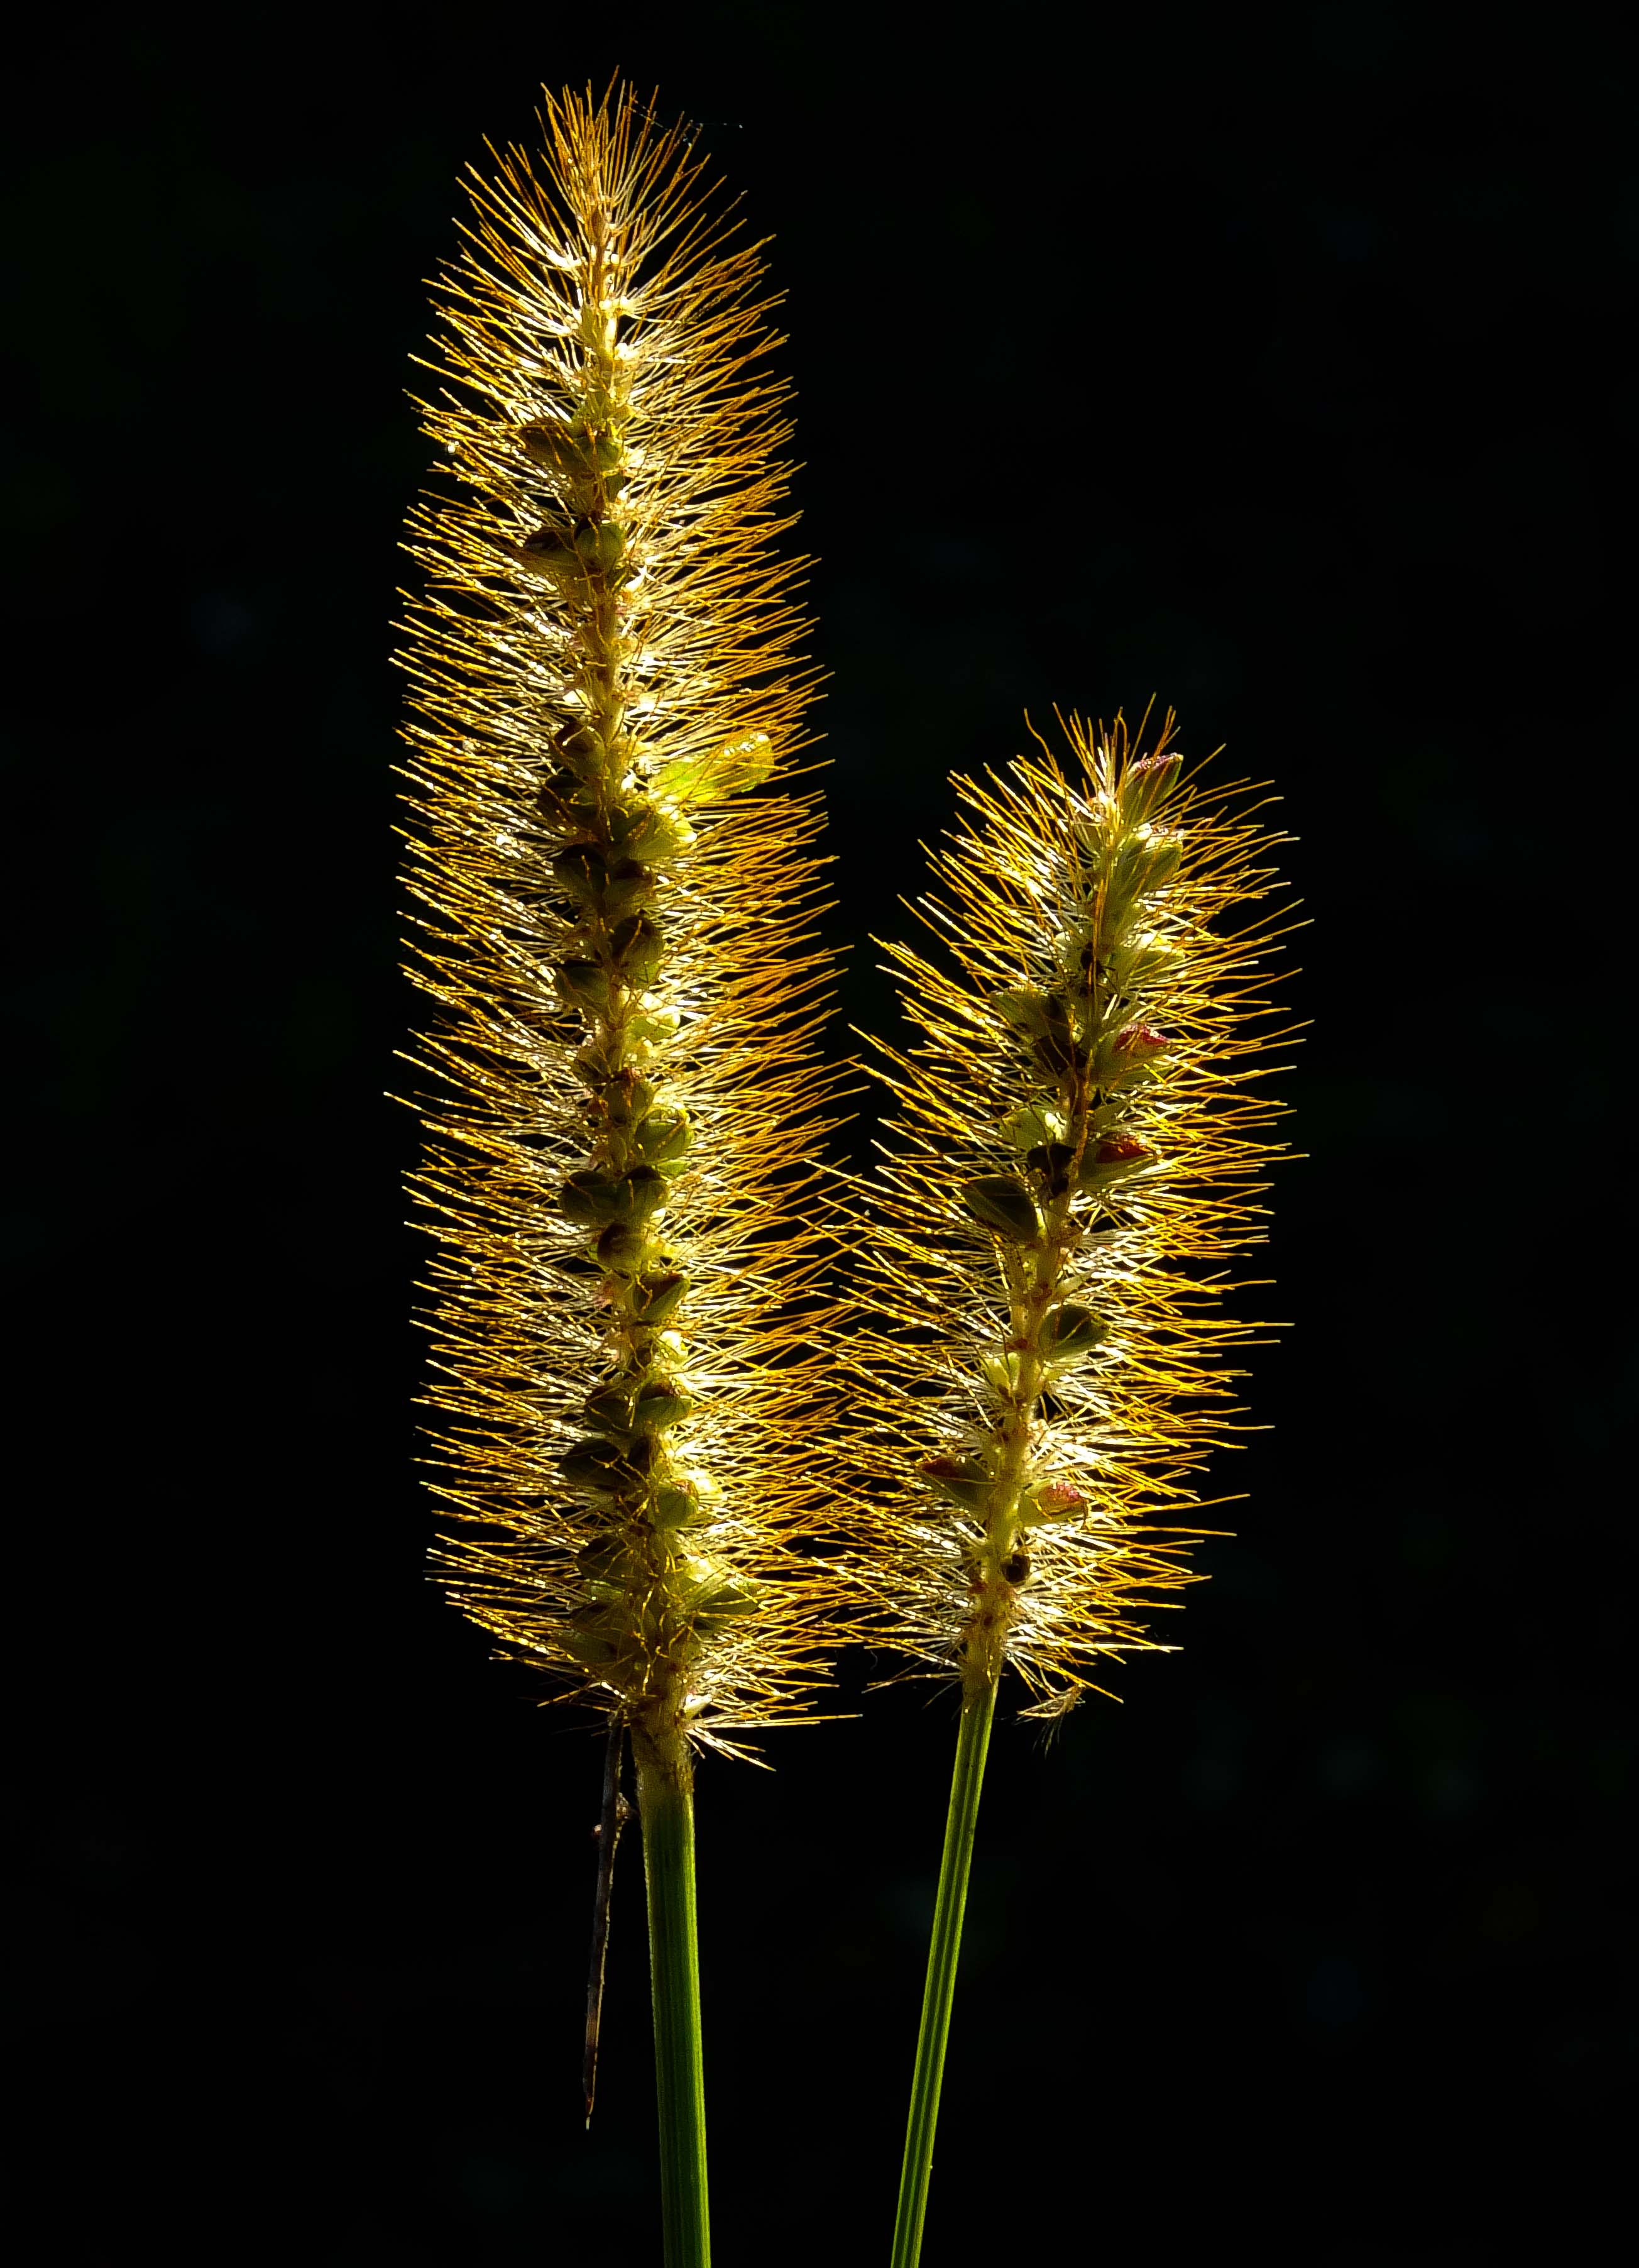
nature, grass, branch, plant, photography, leaf, flower, pollen, green, macro, yellow, flora, flowers, close up, naturaleza, flores, galicia, espana, ggl1, gaby1, xovesphoto, gphoto, fujifilmxs1, aguarda, aguardagaliciaespaa, macro photography, flowering plant, grass family, plant stem, land plant